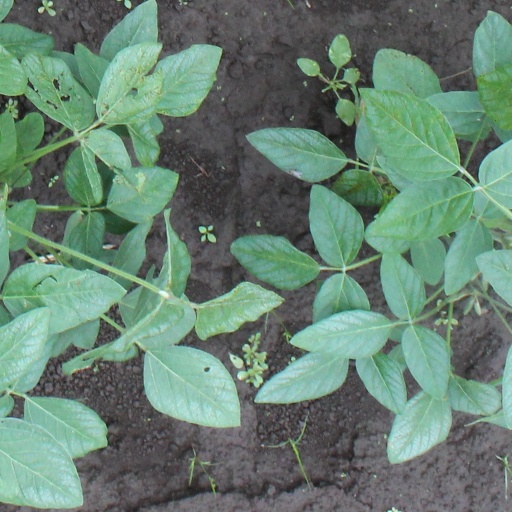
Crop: soybean